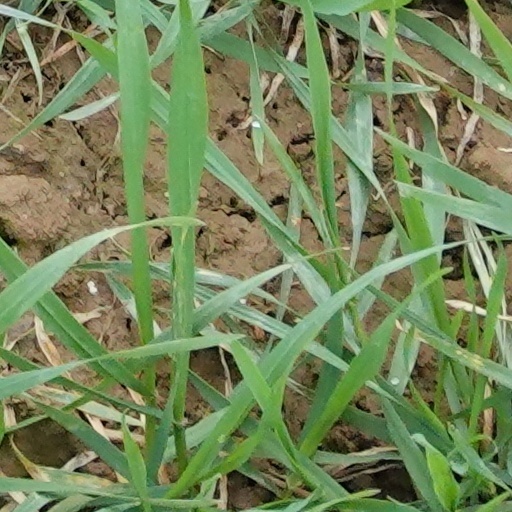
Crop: wheat